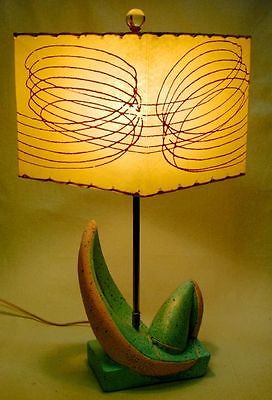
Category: lamp